Serco-Abellio

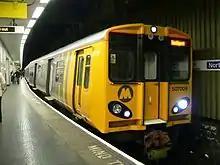
Merseyrail Class 507

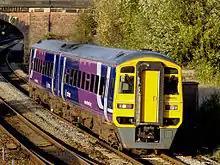
Northern Rail Class 158

In April 2003, Serco-NedRailways was awarded the Merseyrail franchise for 25 years from July 2003.